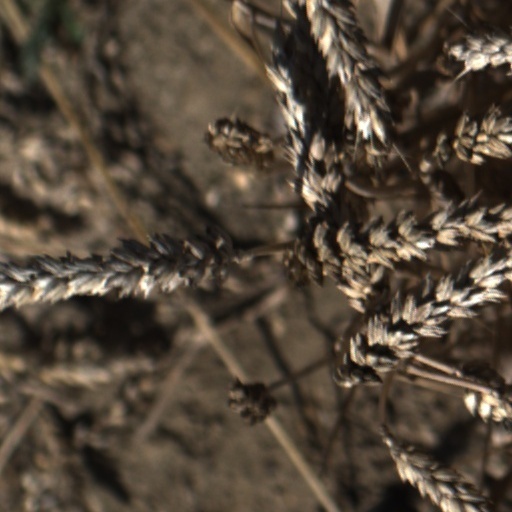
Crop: wheat